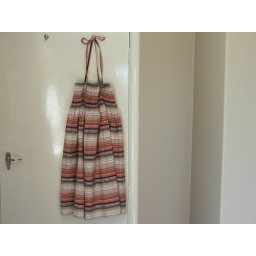
i made this a few weeks ago from some striped cotton in red, brown and black.